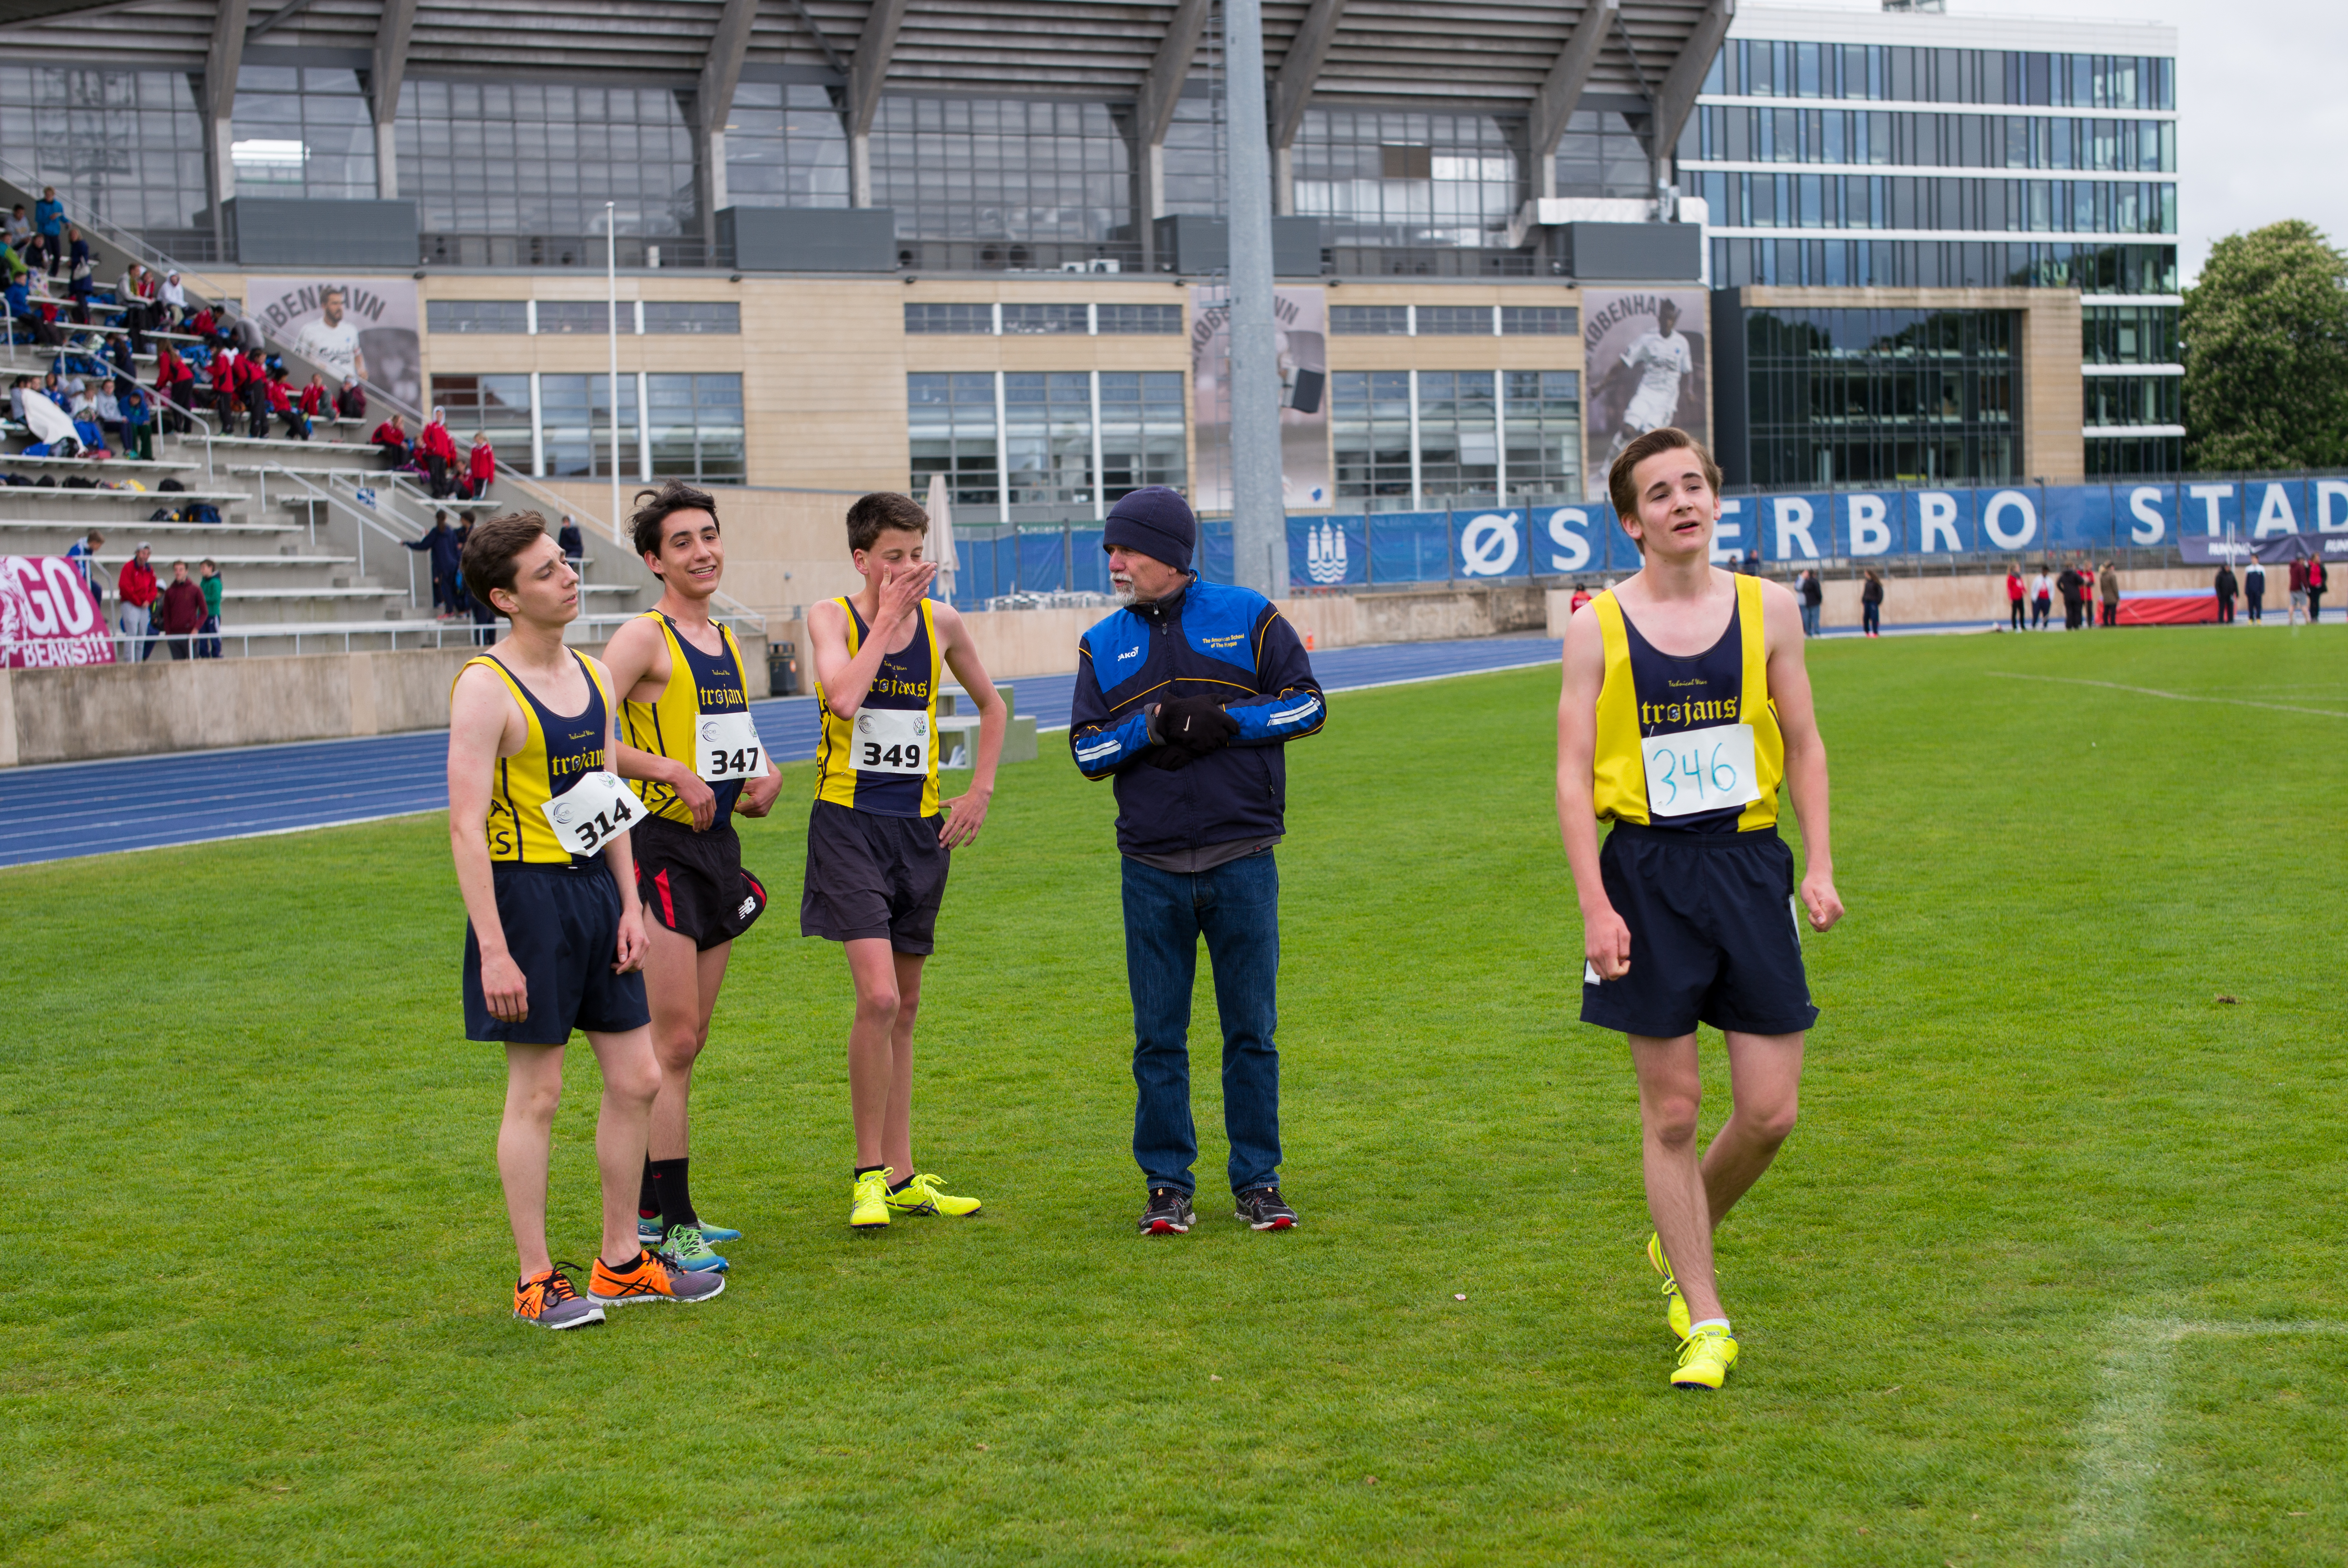
running, race, team, sports, championship, endurance, athletics, sprint, physical exercise, human action, endurance sports, duathlon, cross country running